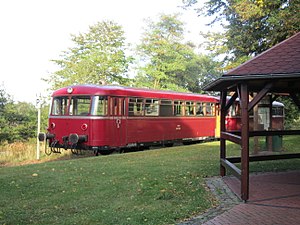
Warmsen / Geografi / Inddeling
Skinnebus på Museumsbanen Rahden–Uchte på stationen i Bohnhorst
Warmsen er en kommune med knap 3.400 indbyggere, beliggende sydvest for Nienburg, i den sydvestligste del af Landkreis Nienburg/Weser i den tyske delstat Niedersachsen.